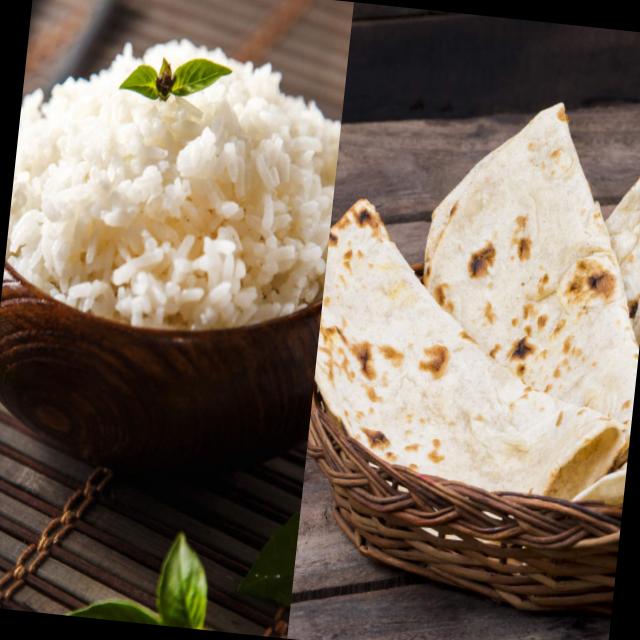
Dish: chapati